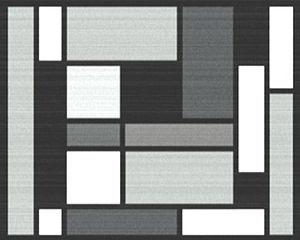
Hommage à Mondrian